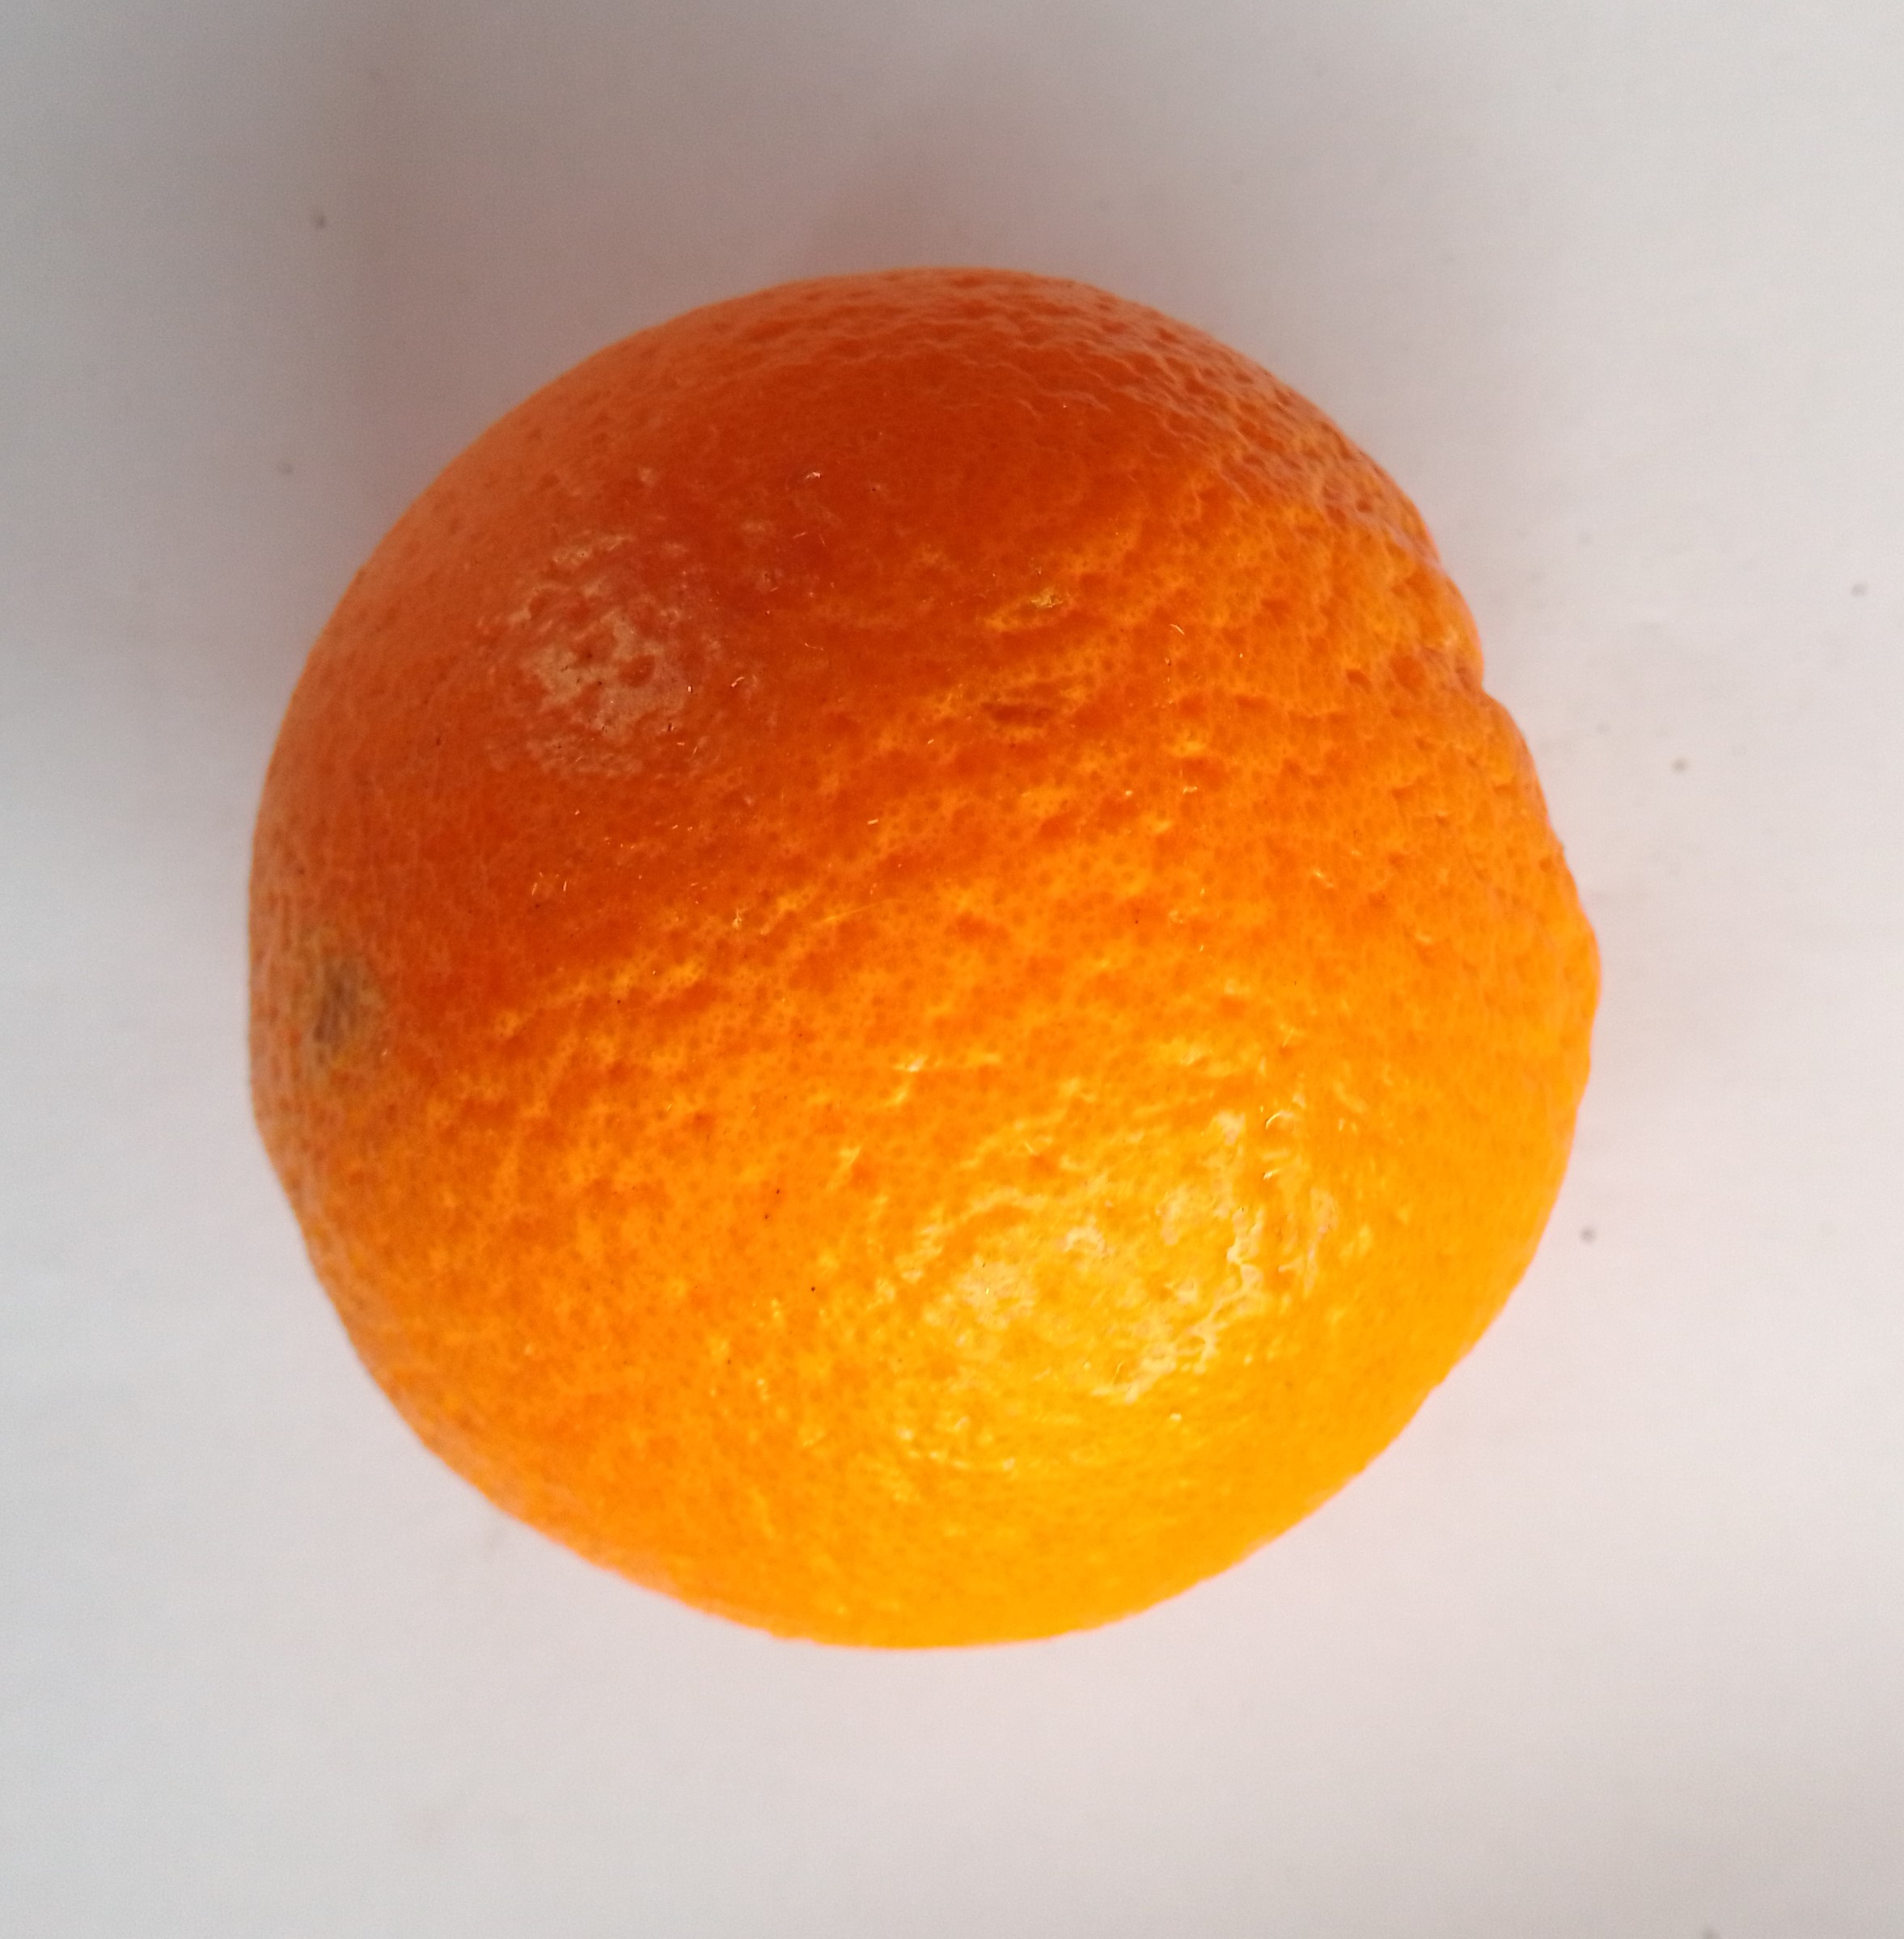
Fruit: orange
Condition: fresh